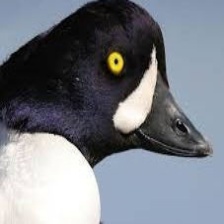
Species: BARROWS GOLDENEYE
Scientific name: BUCEPHALA ISLANDICA
ImageNet parent category: drake